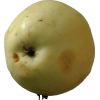
Label: Apple hit 1